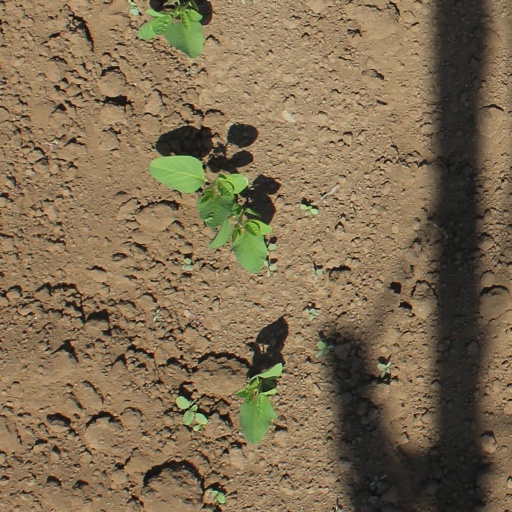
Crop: soybean